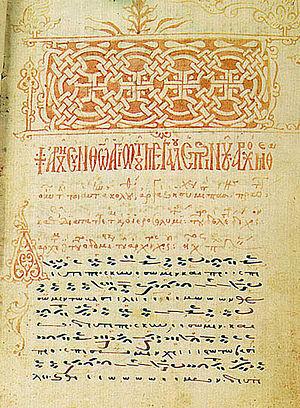
Le monastère du Pantocrator est un des vingt monastères orthodoxes de la République monastique du Mont-Athos, dont il occupe la 7ᵉ place dans le classement hiérarchique.
Manuel Doukas Chrysaphes était un chanteur, compositeur et théoricien musical byzantin du XVᵉ siècle. Natif de la Thrace, il s’illustra notamment à la cour des derniers empereurs de l’Empire byzantin avant la chute de Constantinople. Pendant les règnes de Jean VIII et Constantin XI Paléologue, Manuel Chrysaphes écrivit et composa de nombreuses œuvres : près de 300 peuvent lui être attribués dont un fameux traité sur l’art du chant qui eut une influence considérable sur ses successeurs.
On appelle musique byzantine la musique profane et religieuse composée dans le cadre de l’Empire byzantin. Elle consistait en chants ou hymnes accompagnant des textes grecs utilisés pour le cérémonial de la cour, lors de festivals ou à l’occasion de cérémonies religieuses. Cette dernière forme est la mieux connue de nos jours, car les différentes traditions orthodoxes contemporaines continuent à s’identifier avec leur héritage byzantin, utilisant encore des livres de chants traditionnels comme les stichères, réunis dans le sticharion, et le irmologion. En effet, la musique byzantine ne disparut pas avec la chute de Constantinople en 1453, mais se perpétua sous l’administration ottomane. Au cours de la période de déclin de l’Empire ottoman au XIXᵉ siècle, les églises des diverses nations émergentes des Balkans se proclamèrent « autocéphales », c’est-à-dire ne relevant plus du patriarcat œcuménique.